Trondheim Airport

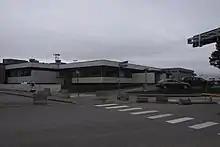
The second terminal, from 1965, as it stands in 2009

Værnes was surrendered to Luftwaffe on 9 April 1940, during the German occupation of Norway. On 24 April 350 civilians started construction at Værnes, and within a few days 2,000 people were hired. On 28 April, a new wooden runway was completed. The expansion was part of the plans for Festung Norwegen and was used as a bomber base for attacks on Northern Norway. By May, there were 200 aircraft stationed at Værnes. During the war, particularly in April 1940, the airport was subject to several bombings from the Royal Air Force (RAF). In June, work was started to clear the forests near the airport, and graves from the Viking Age were found. Construction was halted for several weeks while German and Norwegian archaeologists conducted research. In July, work started on building concrete runways, and by 1942 all three runways were finished. The east–west was made long, the north–south was made while the northwest–southeast was made long. A number of taxiways were also constructed and a branch line of the railway was built to the hangars. By 1945, Luftwaffe had built about 100 buildings at Værnes. The land expropriated was estimated at between . Luftwaffe had also finished the control tower that had been under construction since 1939.